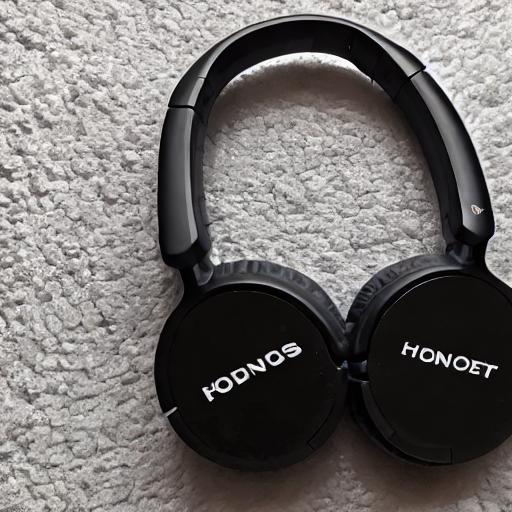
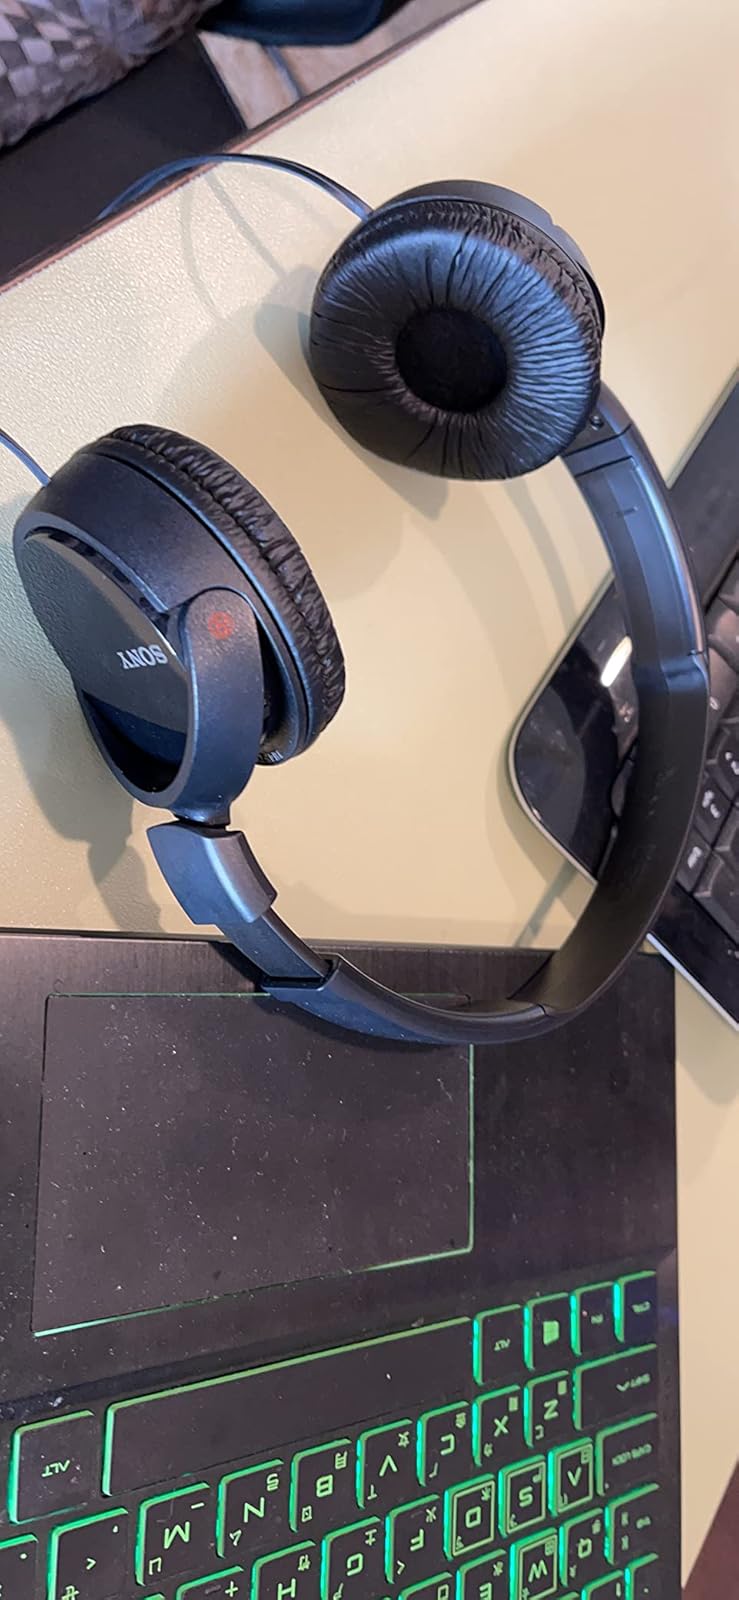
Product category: headphones
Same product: no